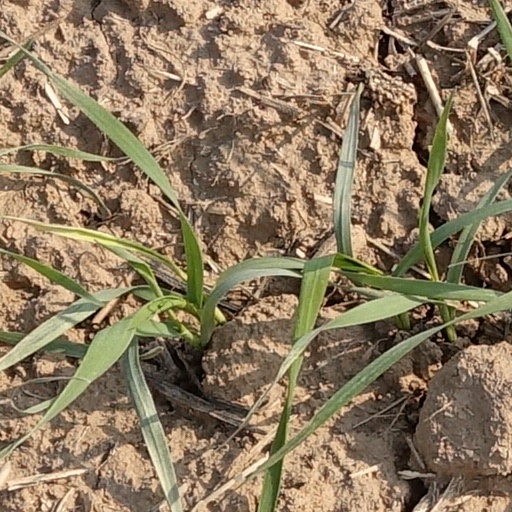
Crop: wheat